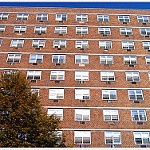
Label: buildings